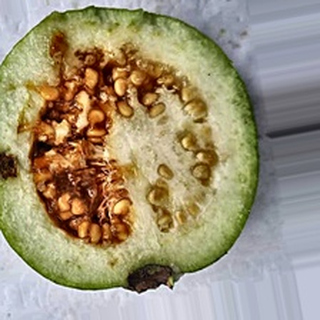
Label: guava_fruit_fly